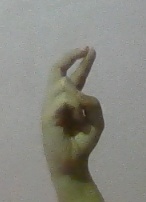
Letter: zay